Answer in natural language. Considering the relative positions, is brown colour  countertop lx (marked C) above or below Window (marked A)? Choose between the following options: below or above
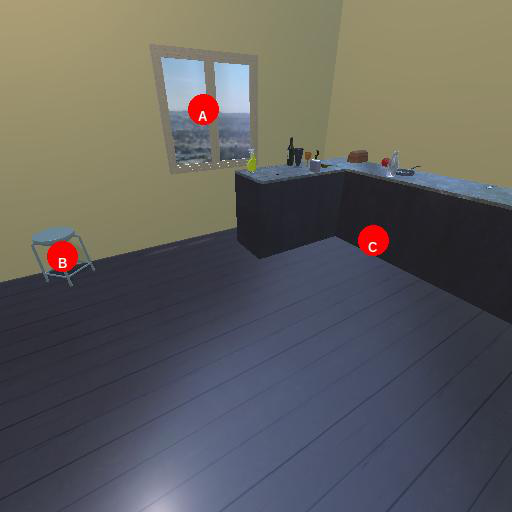
<answer>above</answer>